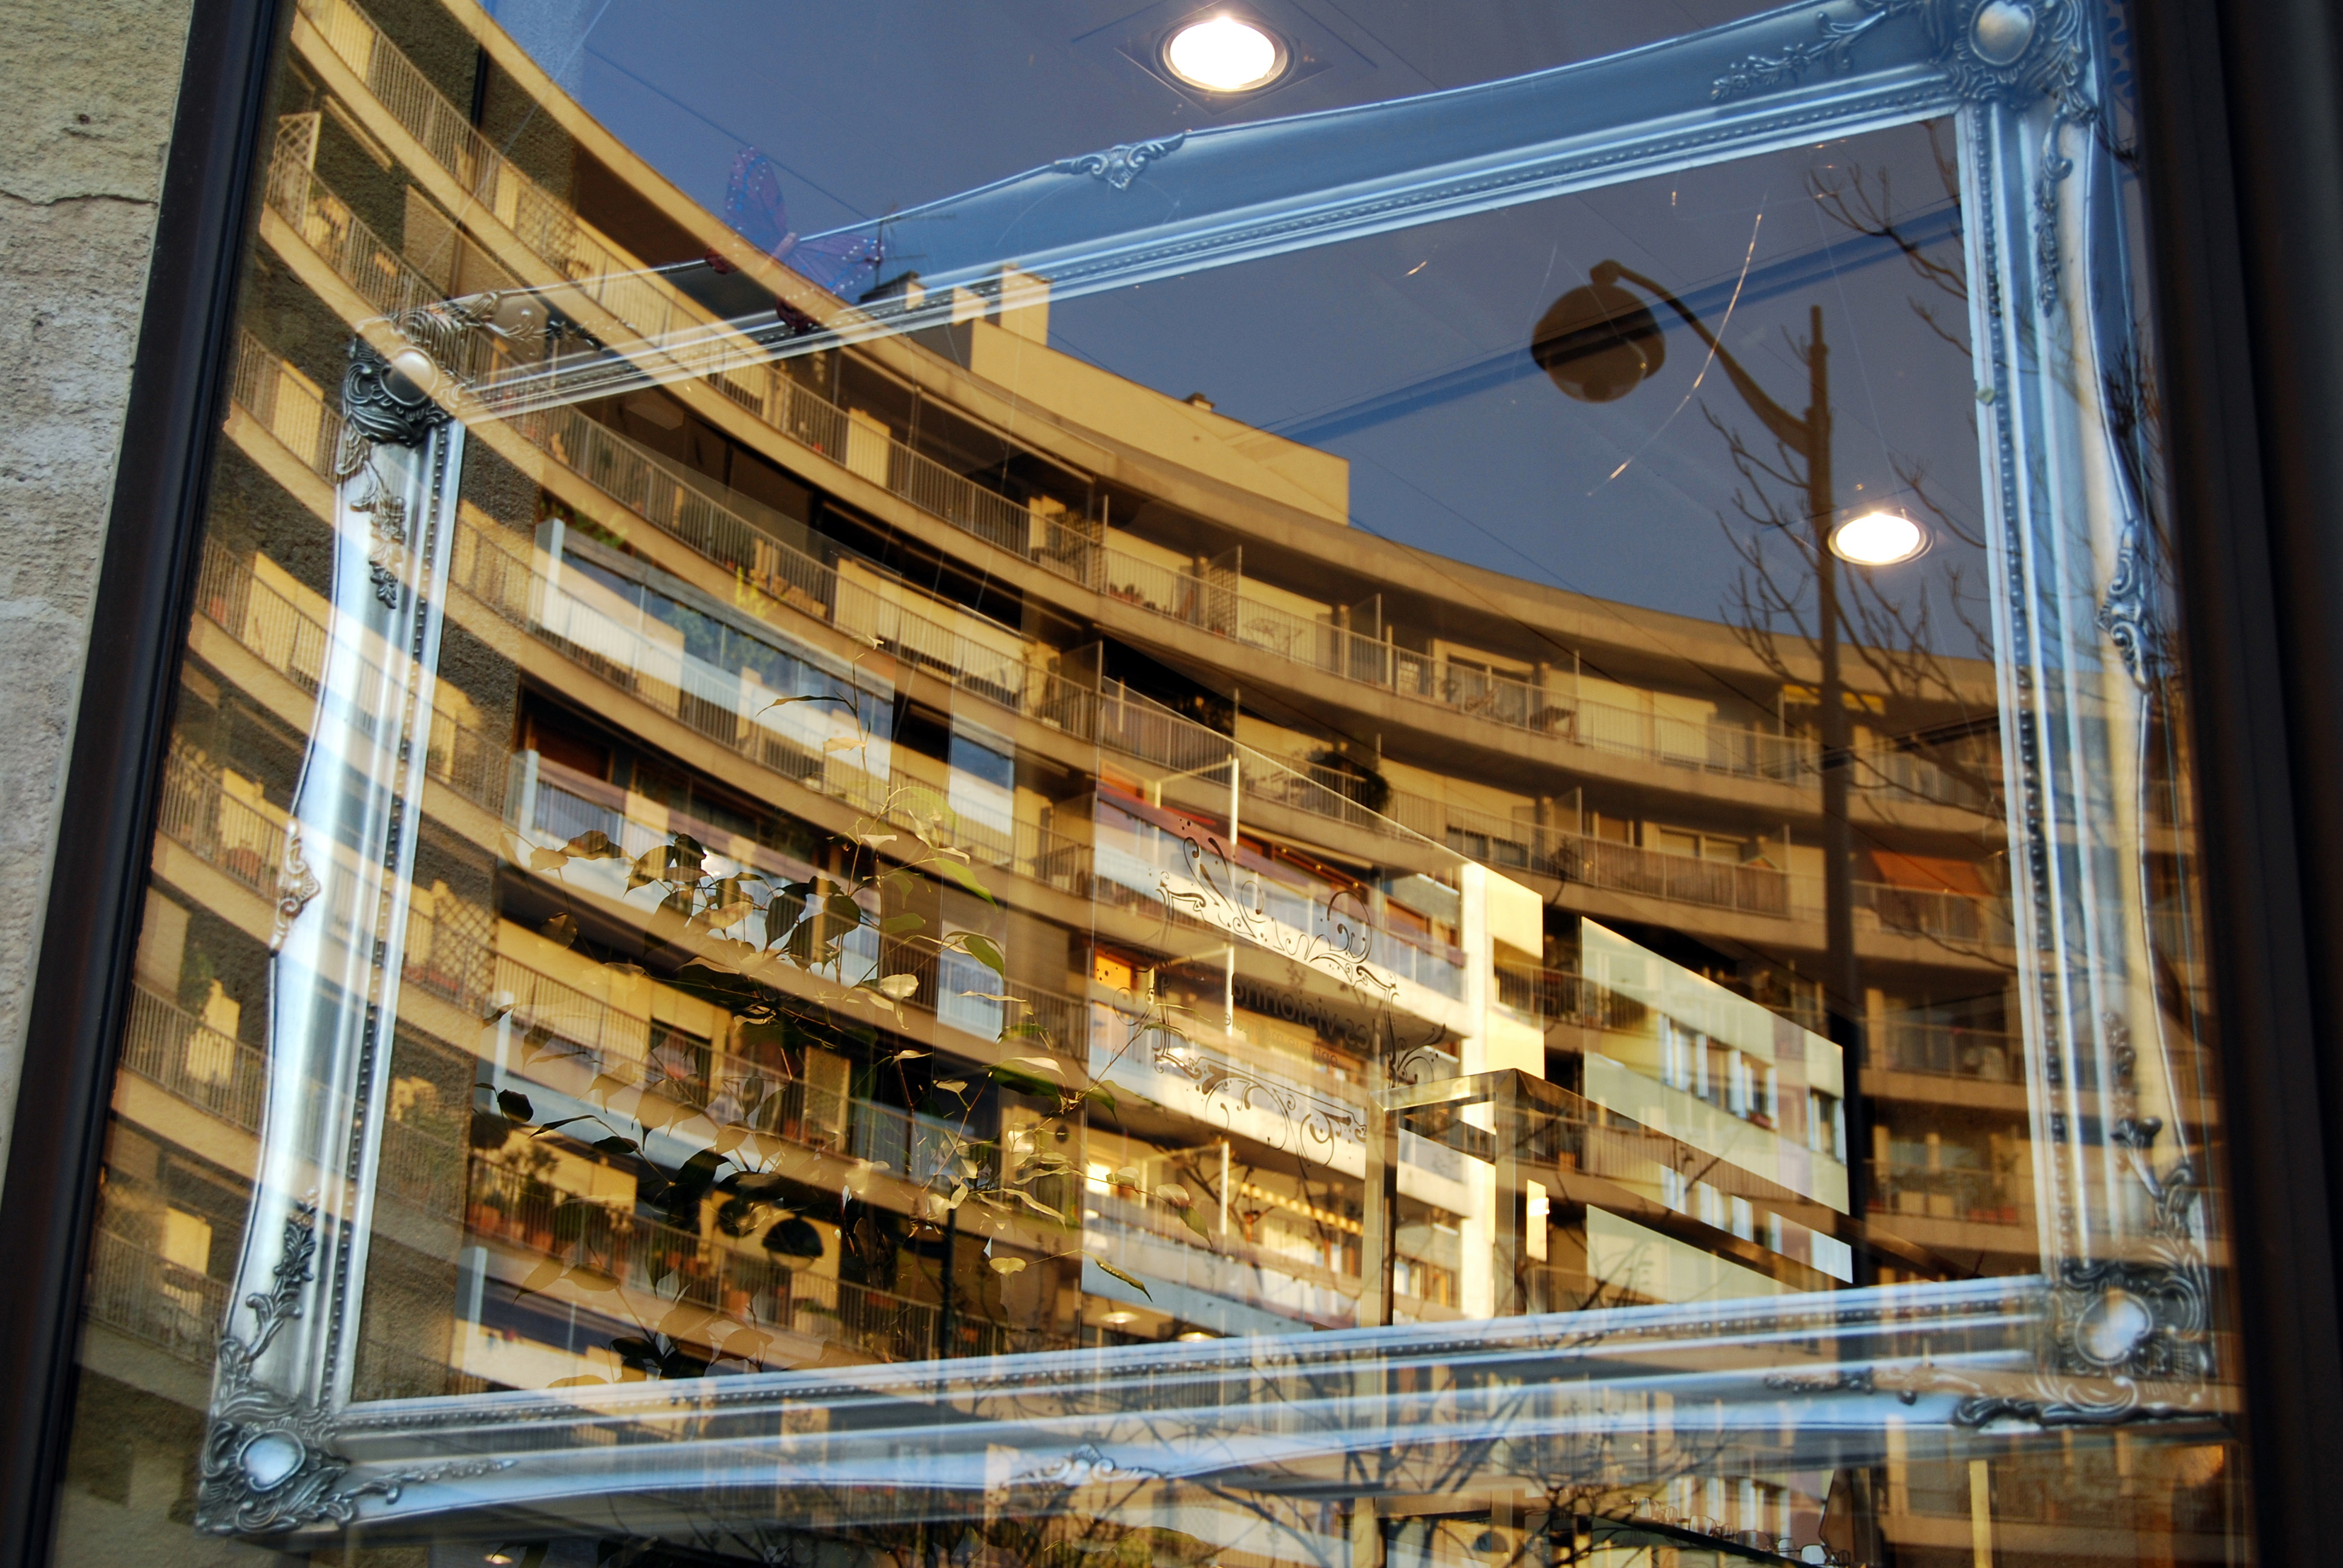
outdoor, architecture, street, window, building, city, paris, france, europe, facade, interior design, creativecommons, mirror, stock, reflections, ccby, 2d, carloszgz, original, wallpaper, cmstoolsphotoring, fondodepantalla, postal, postcard, cartepostale, freeculturalworks, openlicense, freepictures, rue, calle, miroir, espejo, reflejo, reflejos, reflet, reflets, glace, arquitectura, francia, europa, notags, retail, urban area, window covering